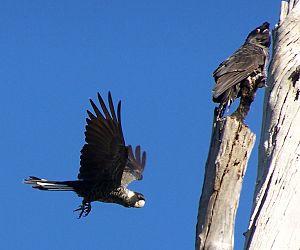
La tribu des calyptorhynchinis est un groupe paraphylétique de cacatoès à plumage noirâtre. Ces Cacatoès australiens présentent des plumages globalement sombres et des dimorphismes sexuels plus ou moins prononcés au niveau du plumage.